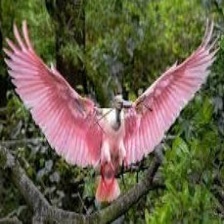
Species: ROSEATE SPOONBILL
Scientific name: PLATALEA AJAJA
ImageNet parent category: spoonbill